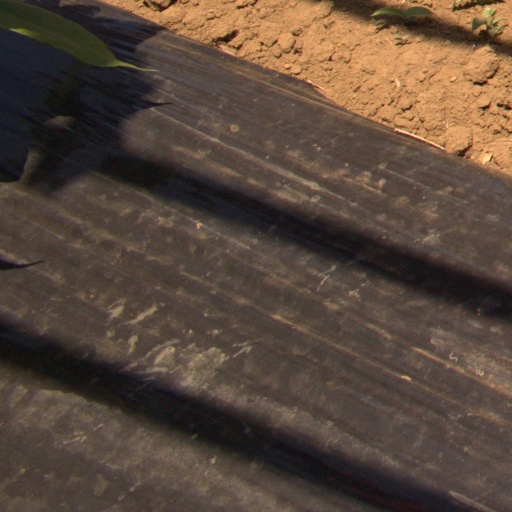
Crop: Jerusalem artichoke